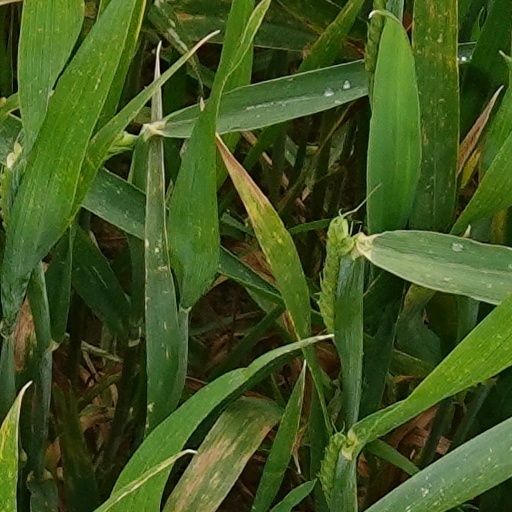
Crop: wheat